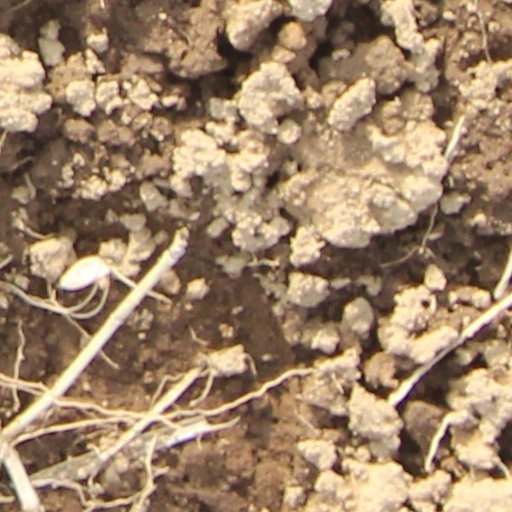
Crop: wheat